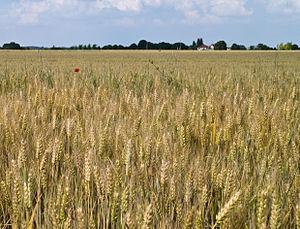
Champ de blé en Seine-et-Marne (Île-de-France, France).
La Seine-et-Marne, département d'Île-de-France, a un tissu économique dense et diversifié. Ce département représente à lui seul 49 % de la superficie de la région. Il est relativement peu peuplé avec 1,37 million d'habitants en 2013 mais avec une population en croissance régulière relativement jeune.
Ascq est une ancienne commune du Mélantois sur la Marque, dans le Nord de la France, à sept kilomètres de la frontière belge. Village agricole jusqu'à la Révolution industrielle, c'est aujourd'hui un quartier de la ville nouvelle de Villeneuve-d'Ascq, créée lors de la fusion avec les communes d'Annappes et de Flers en 1970.
« Blé » est un terme générique qui désigne plusieurs céréales appartenant au genre Triticum. Ce sont des plantes annuelles de la famille des graminées ou Poacées, cultivées dans de très nombreux pays. Le mot « blé » désigne également le « grain » produit par ces plantes.
Le lutin est une créature humanoïde nocturne de petite taille, issue au sens strict du folklore et des croyances populaires de certaines régions françaises comme le Berry, la Normandie et la Picardie. Les Ardennes et la Wallonie connaissent un génie domestique très proche sous le nom de nuton. En Bretagne, les korrigans sont assimilés à des lutins, tandis que dans les Alpes, le nom de servan est employé. Probablement inspiré des divinités du foyer et de « petits dieux » païens tels que les sylvains, les satyres et les Pénates, son nom dérive de l'influence linguistique du dieu romain Neptune ou du celte Nuada, tous deux liés à l'eau. L'influence des croyances envers les revenants peut expliquer une partie de ses caractéristiques. Dès le Moyen Âge, il apparaît dans les récits et les chroniques déjà doté de particularités qui restent connues à notre époque. Les paysans se transmettent des siècles durant les rites visant à s'attirer ses bonnes grâces, ou au contraire à le chasser.
La Seine-et-Marne est un département français de la région Île-de-France. Il tire son nom du fleuve Seine et de la rivière Marne. L'Insee et la Poste lui attribuent le code 77. Le département comptait 1 403 997 habitants selon le dernier recensement de 2017. Ses habitants sont les Seine-et-Marnais.